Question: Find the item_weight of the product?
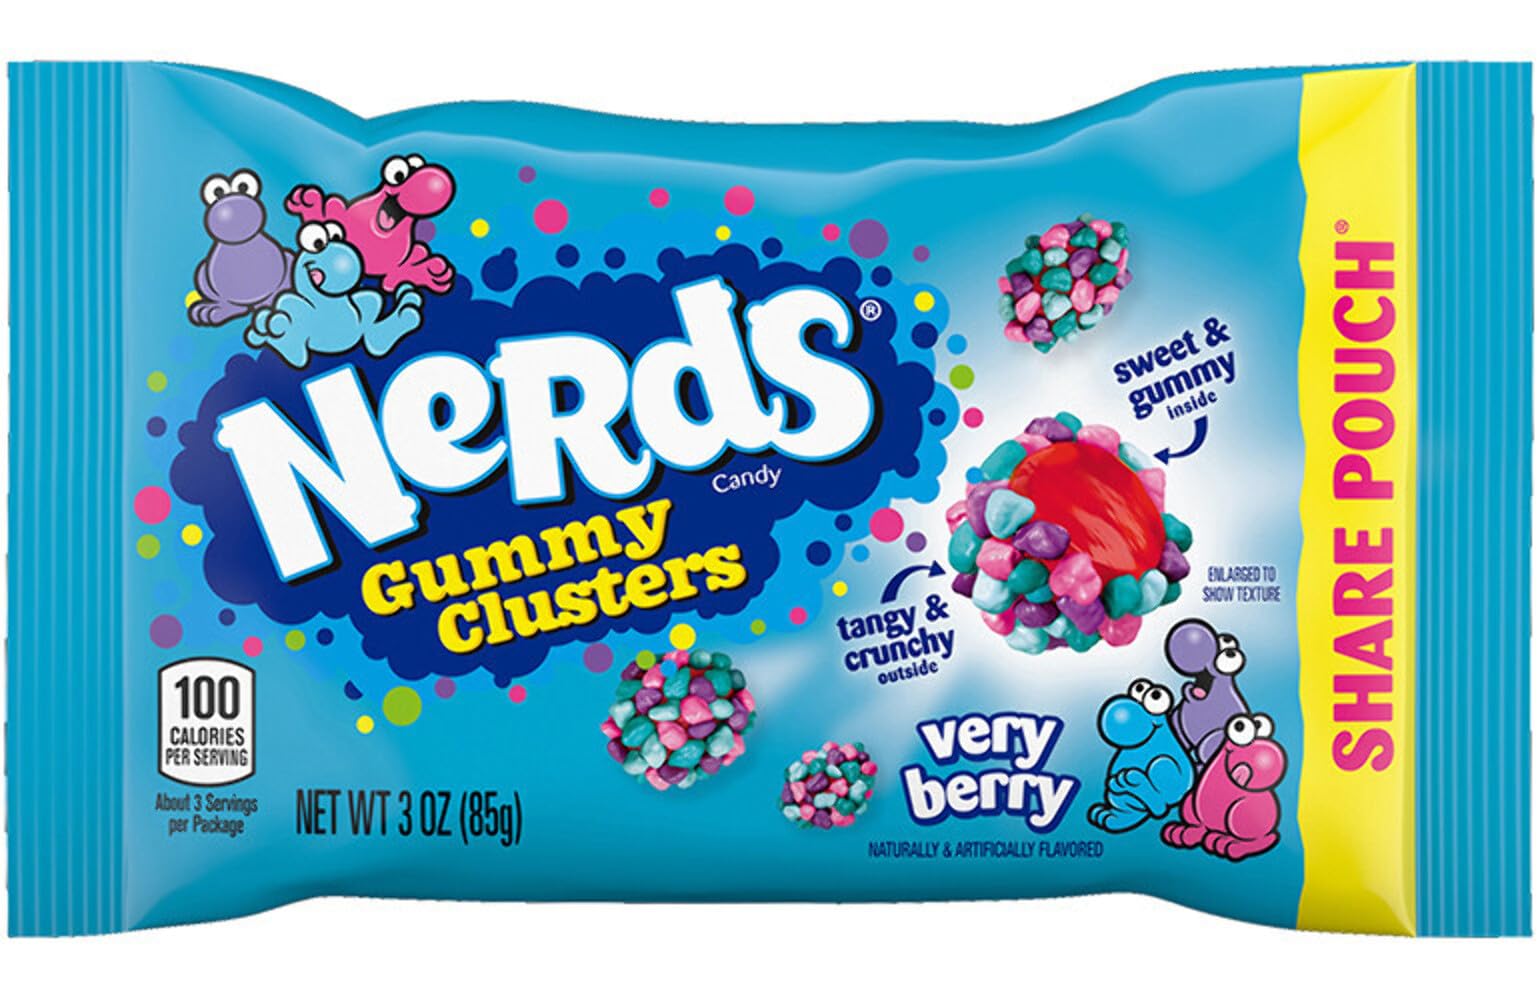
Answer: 85.0 gram